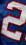
Number: 2